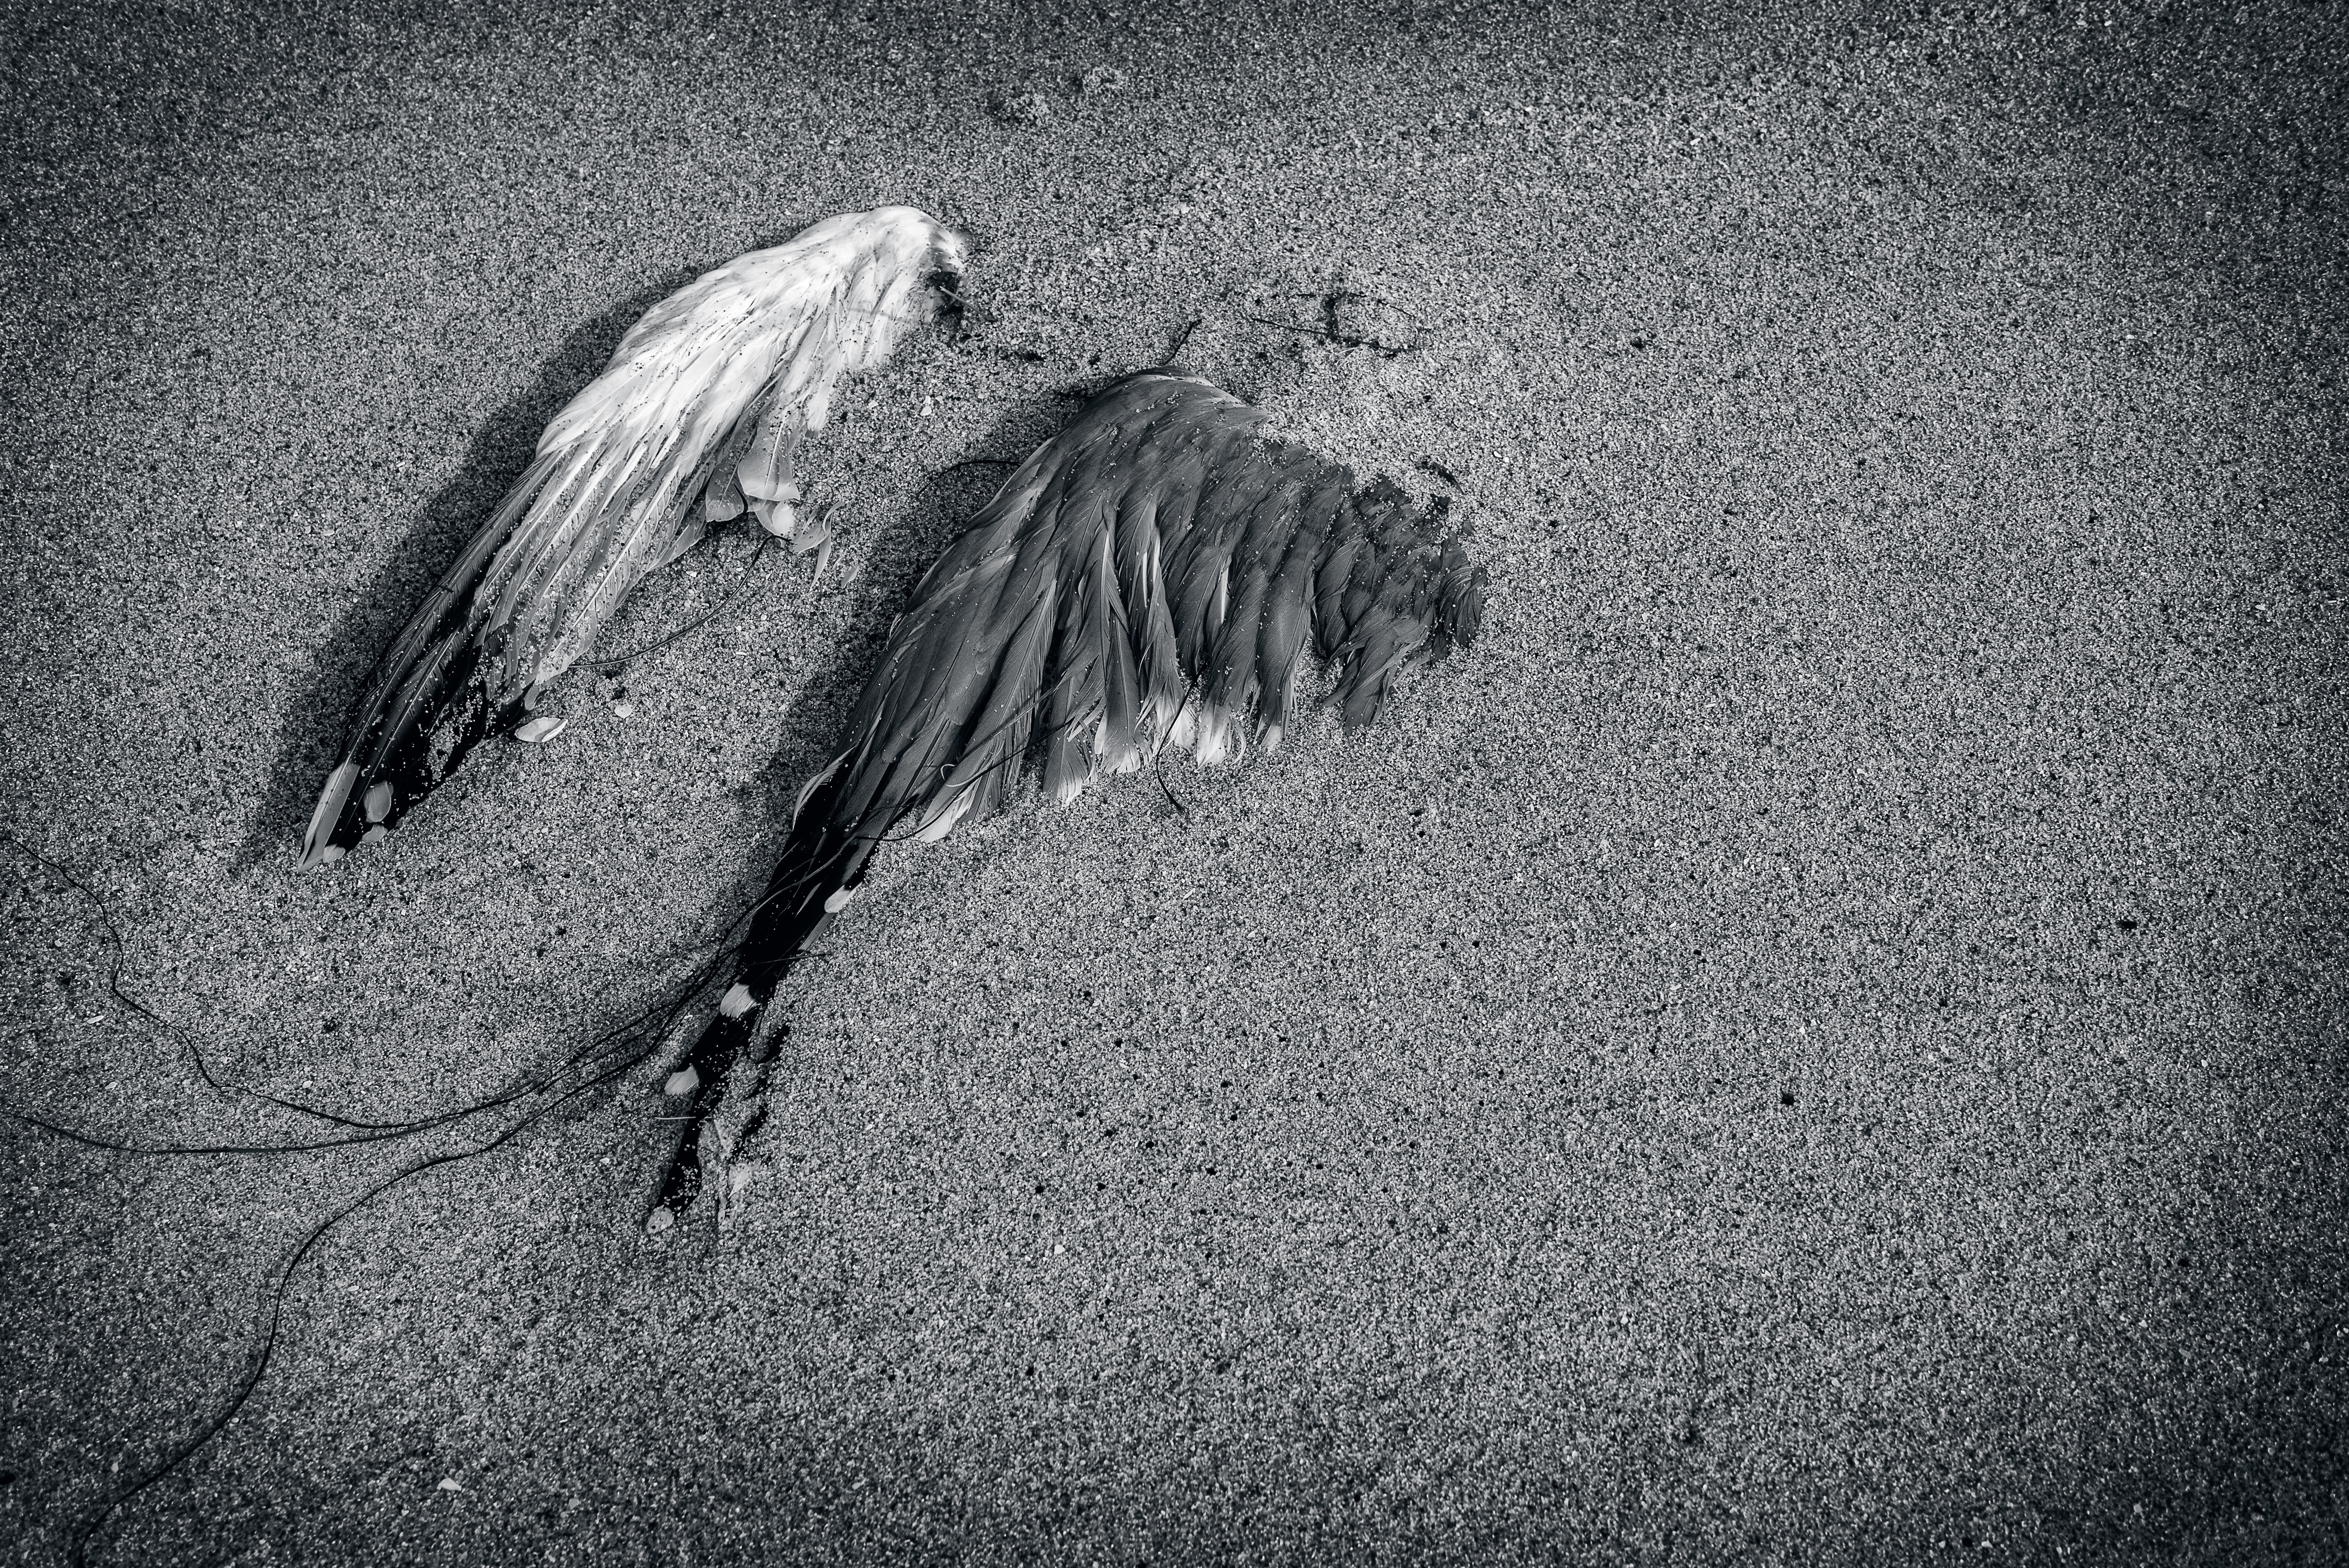
bird, wing, black and white, photography, darkness, black, monochrome, drawing, monochrome photography